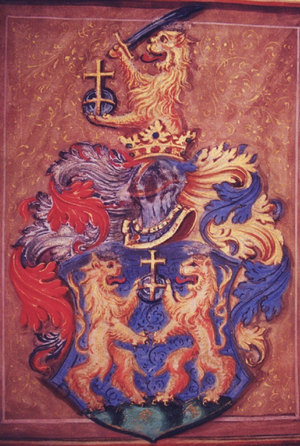
La maison des Jelačić Bužimski est une très ancienne maison féodale croate, issue de la lignée des Belopavlomiric, et dont plusieurs branches sont issues et existent aujourd'hui encore.